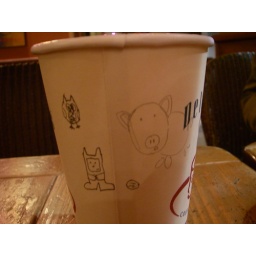
an owl. a boy in a bear costume. a pig.